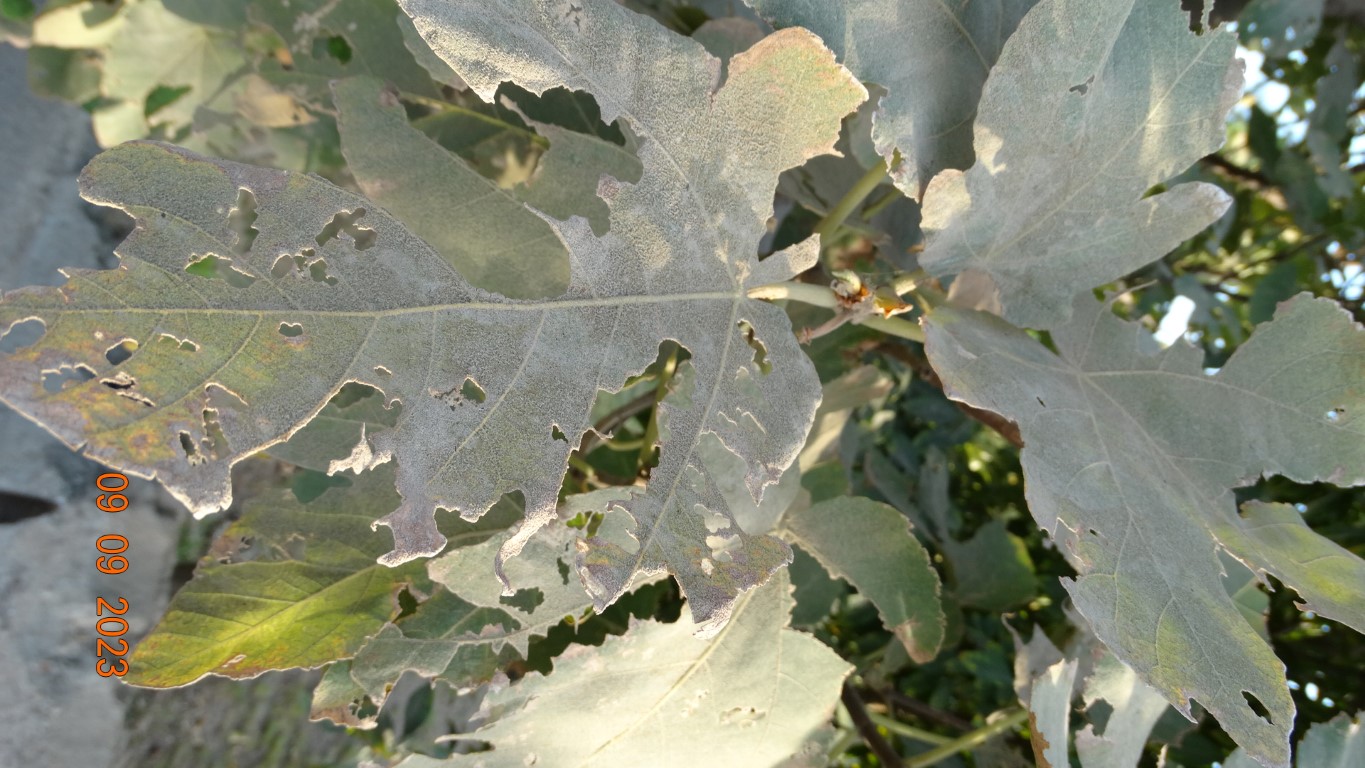
Label: infected